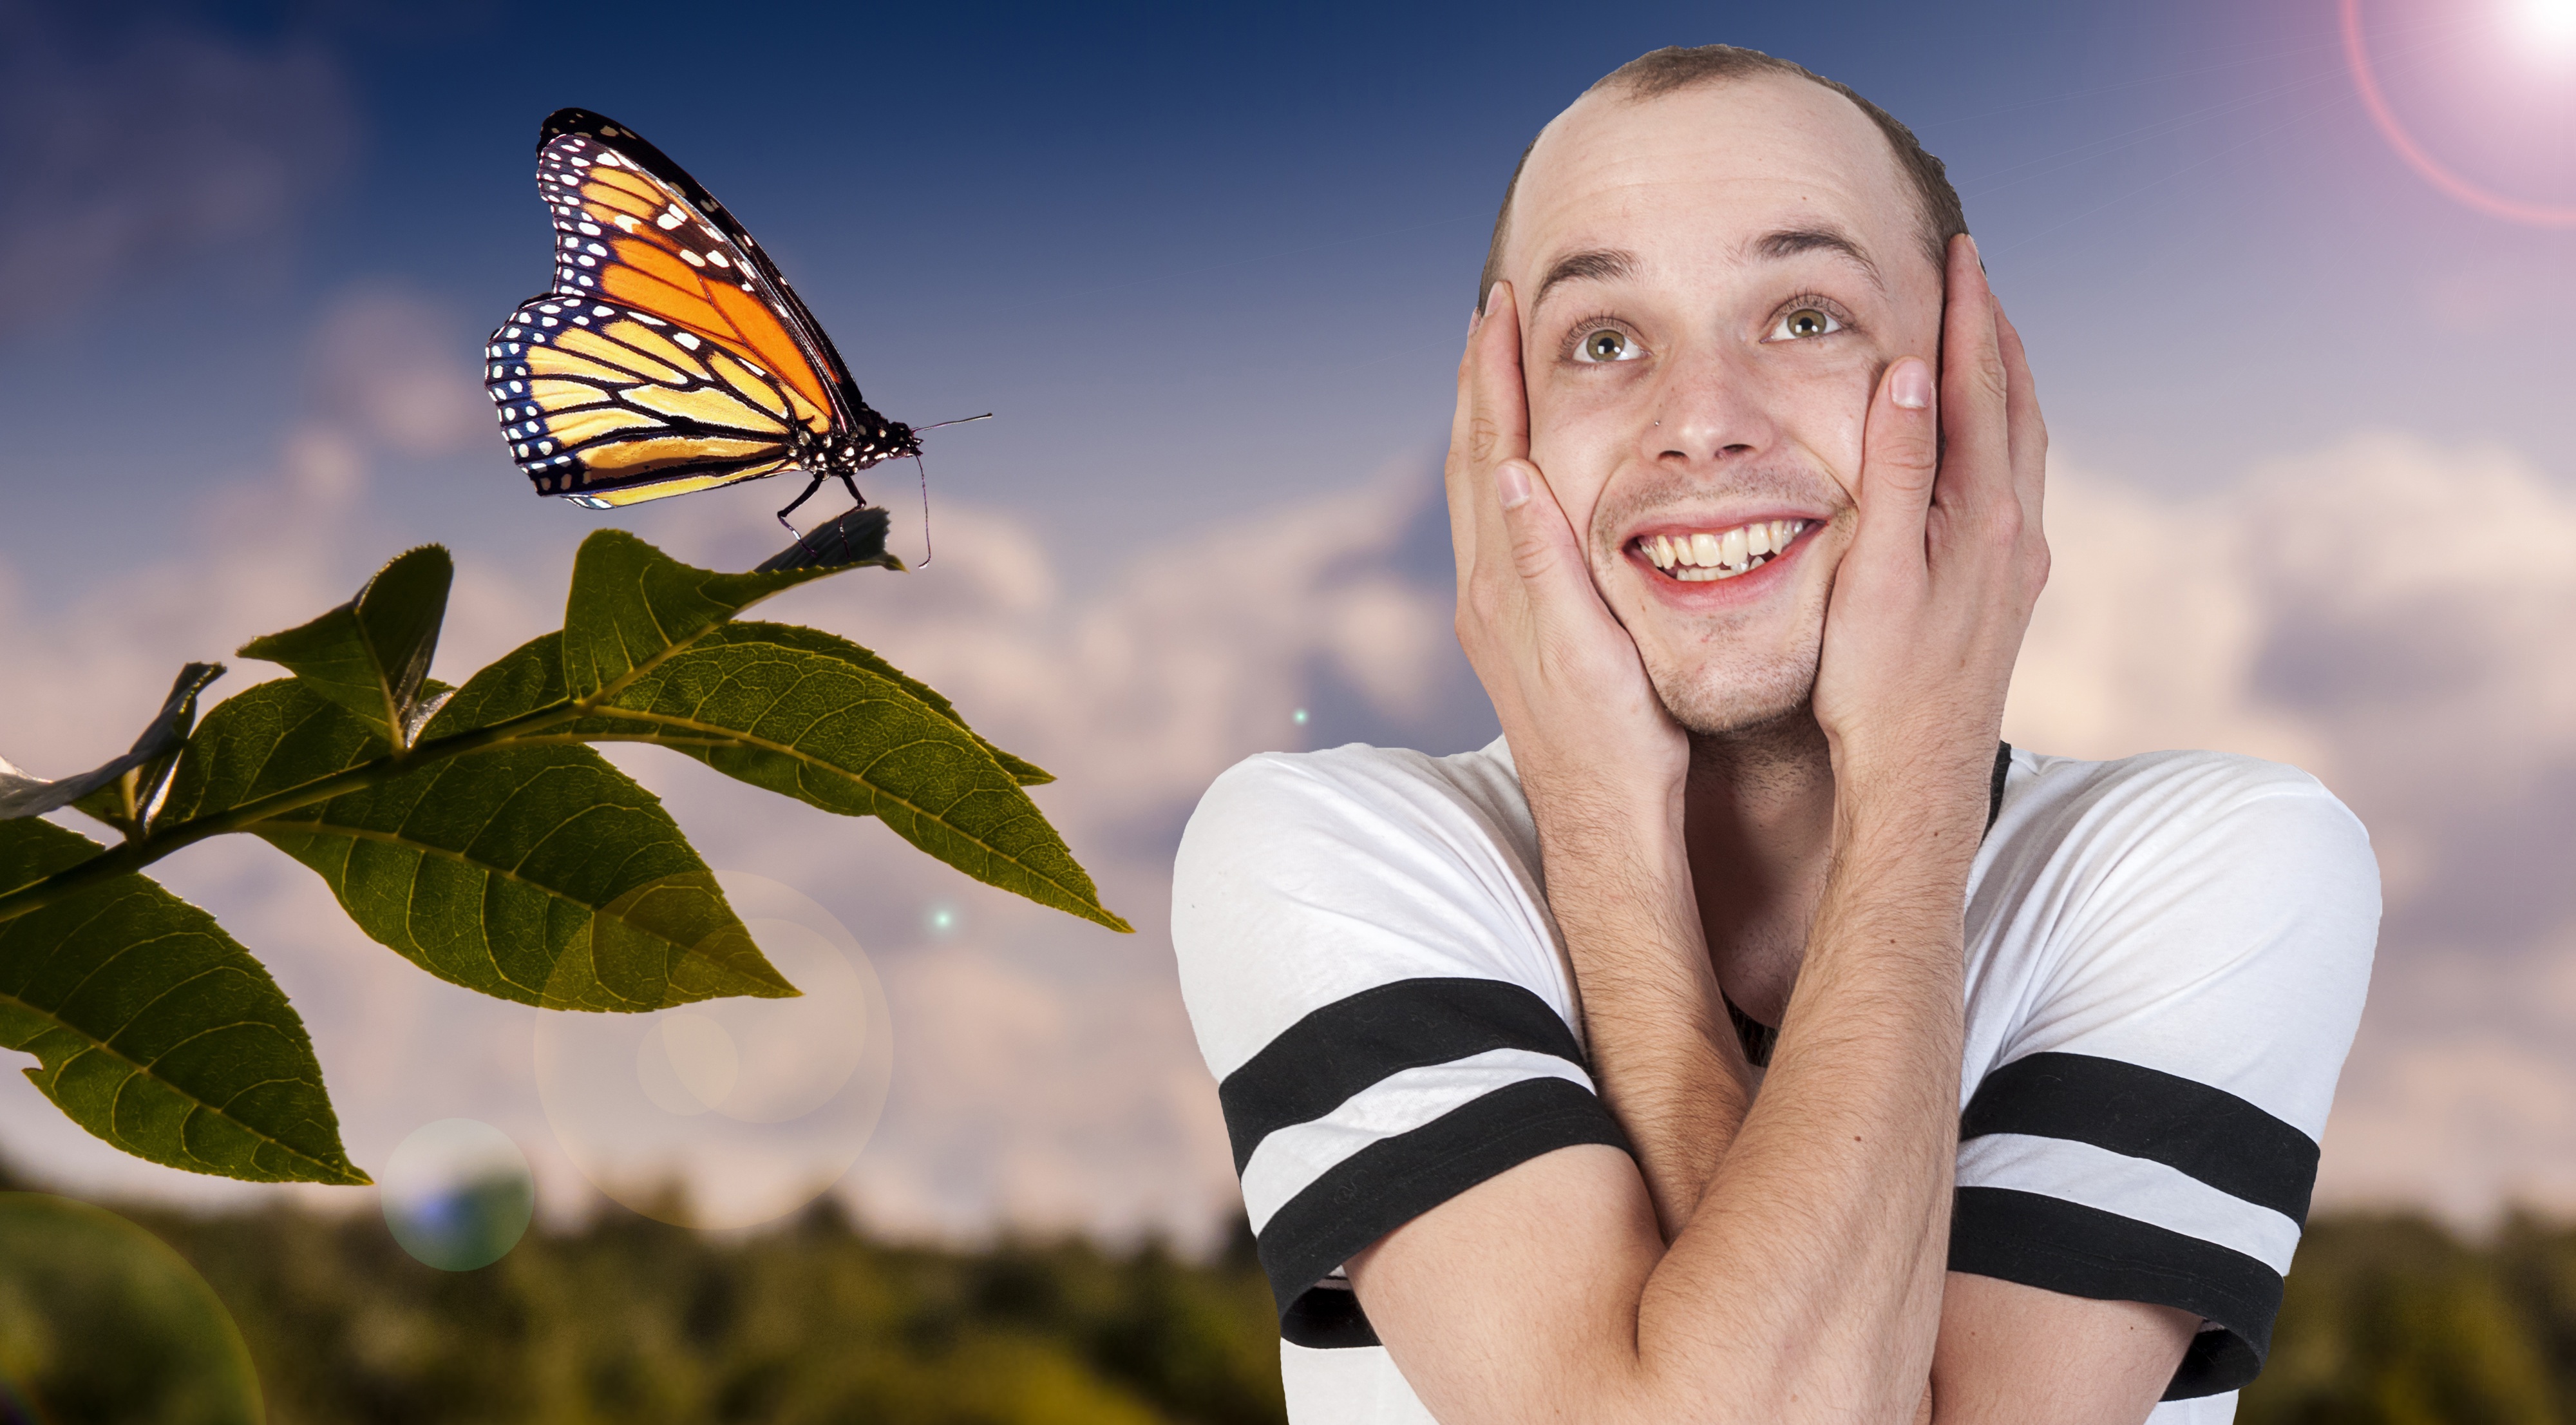
male, insect, butterfly, caucasian, is, summertime, about, excited